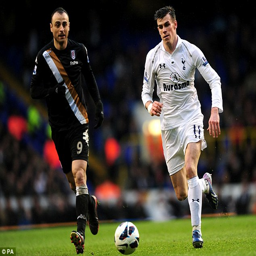
former team - mates football player challenges football player for the ball